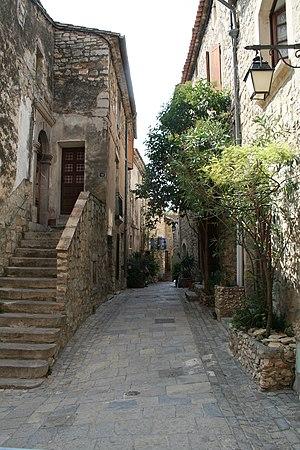
Les Matelles (Hérault) - Rue droite.